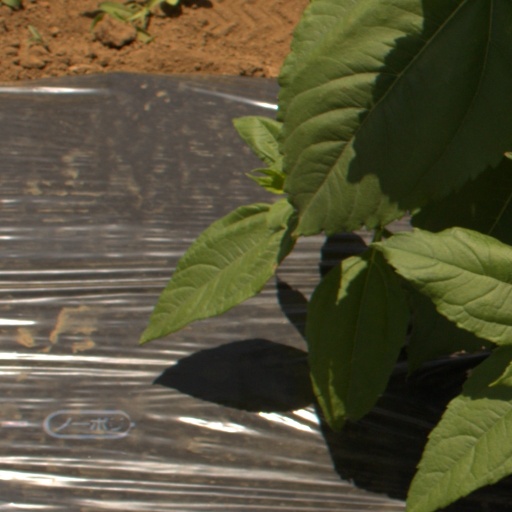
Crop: Jerusalem artichoke